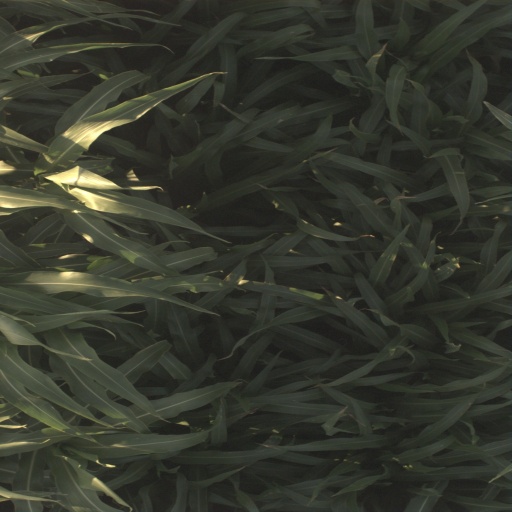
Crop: sorghum